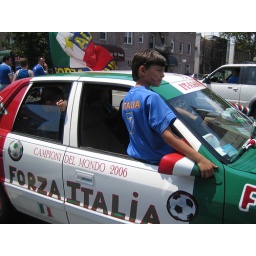
boy in italia car